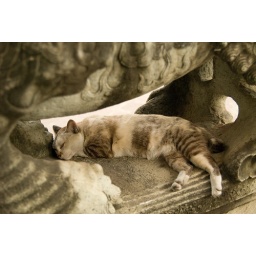
Pussy cat asleep under a stone lion. Royal Palace.